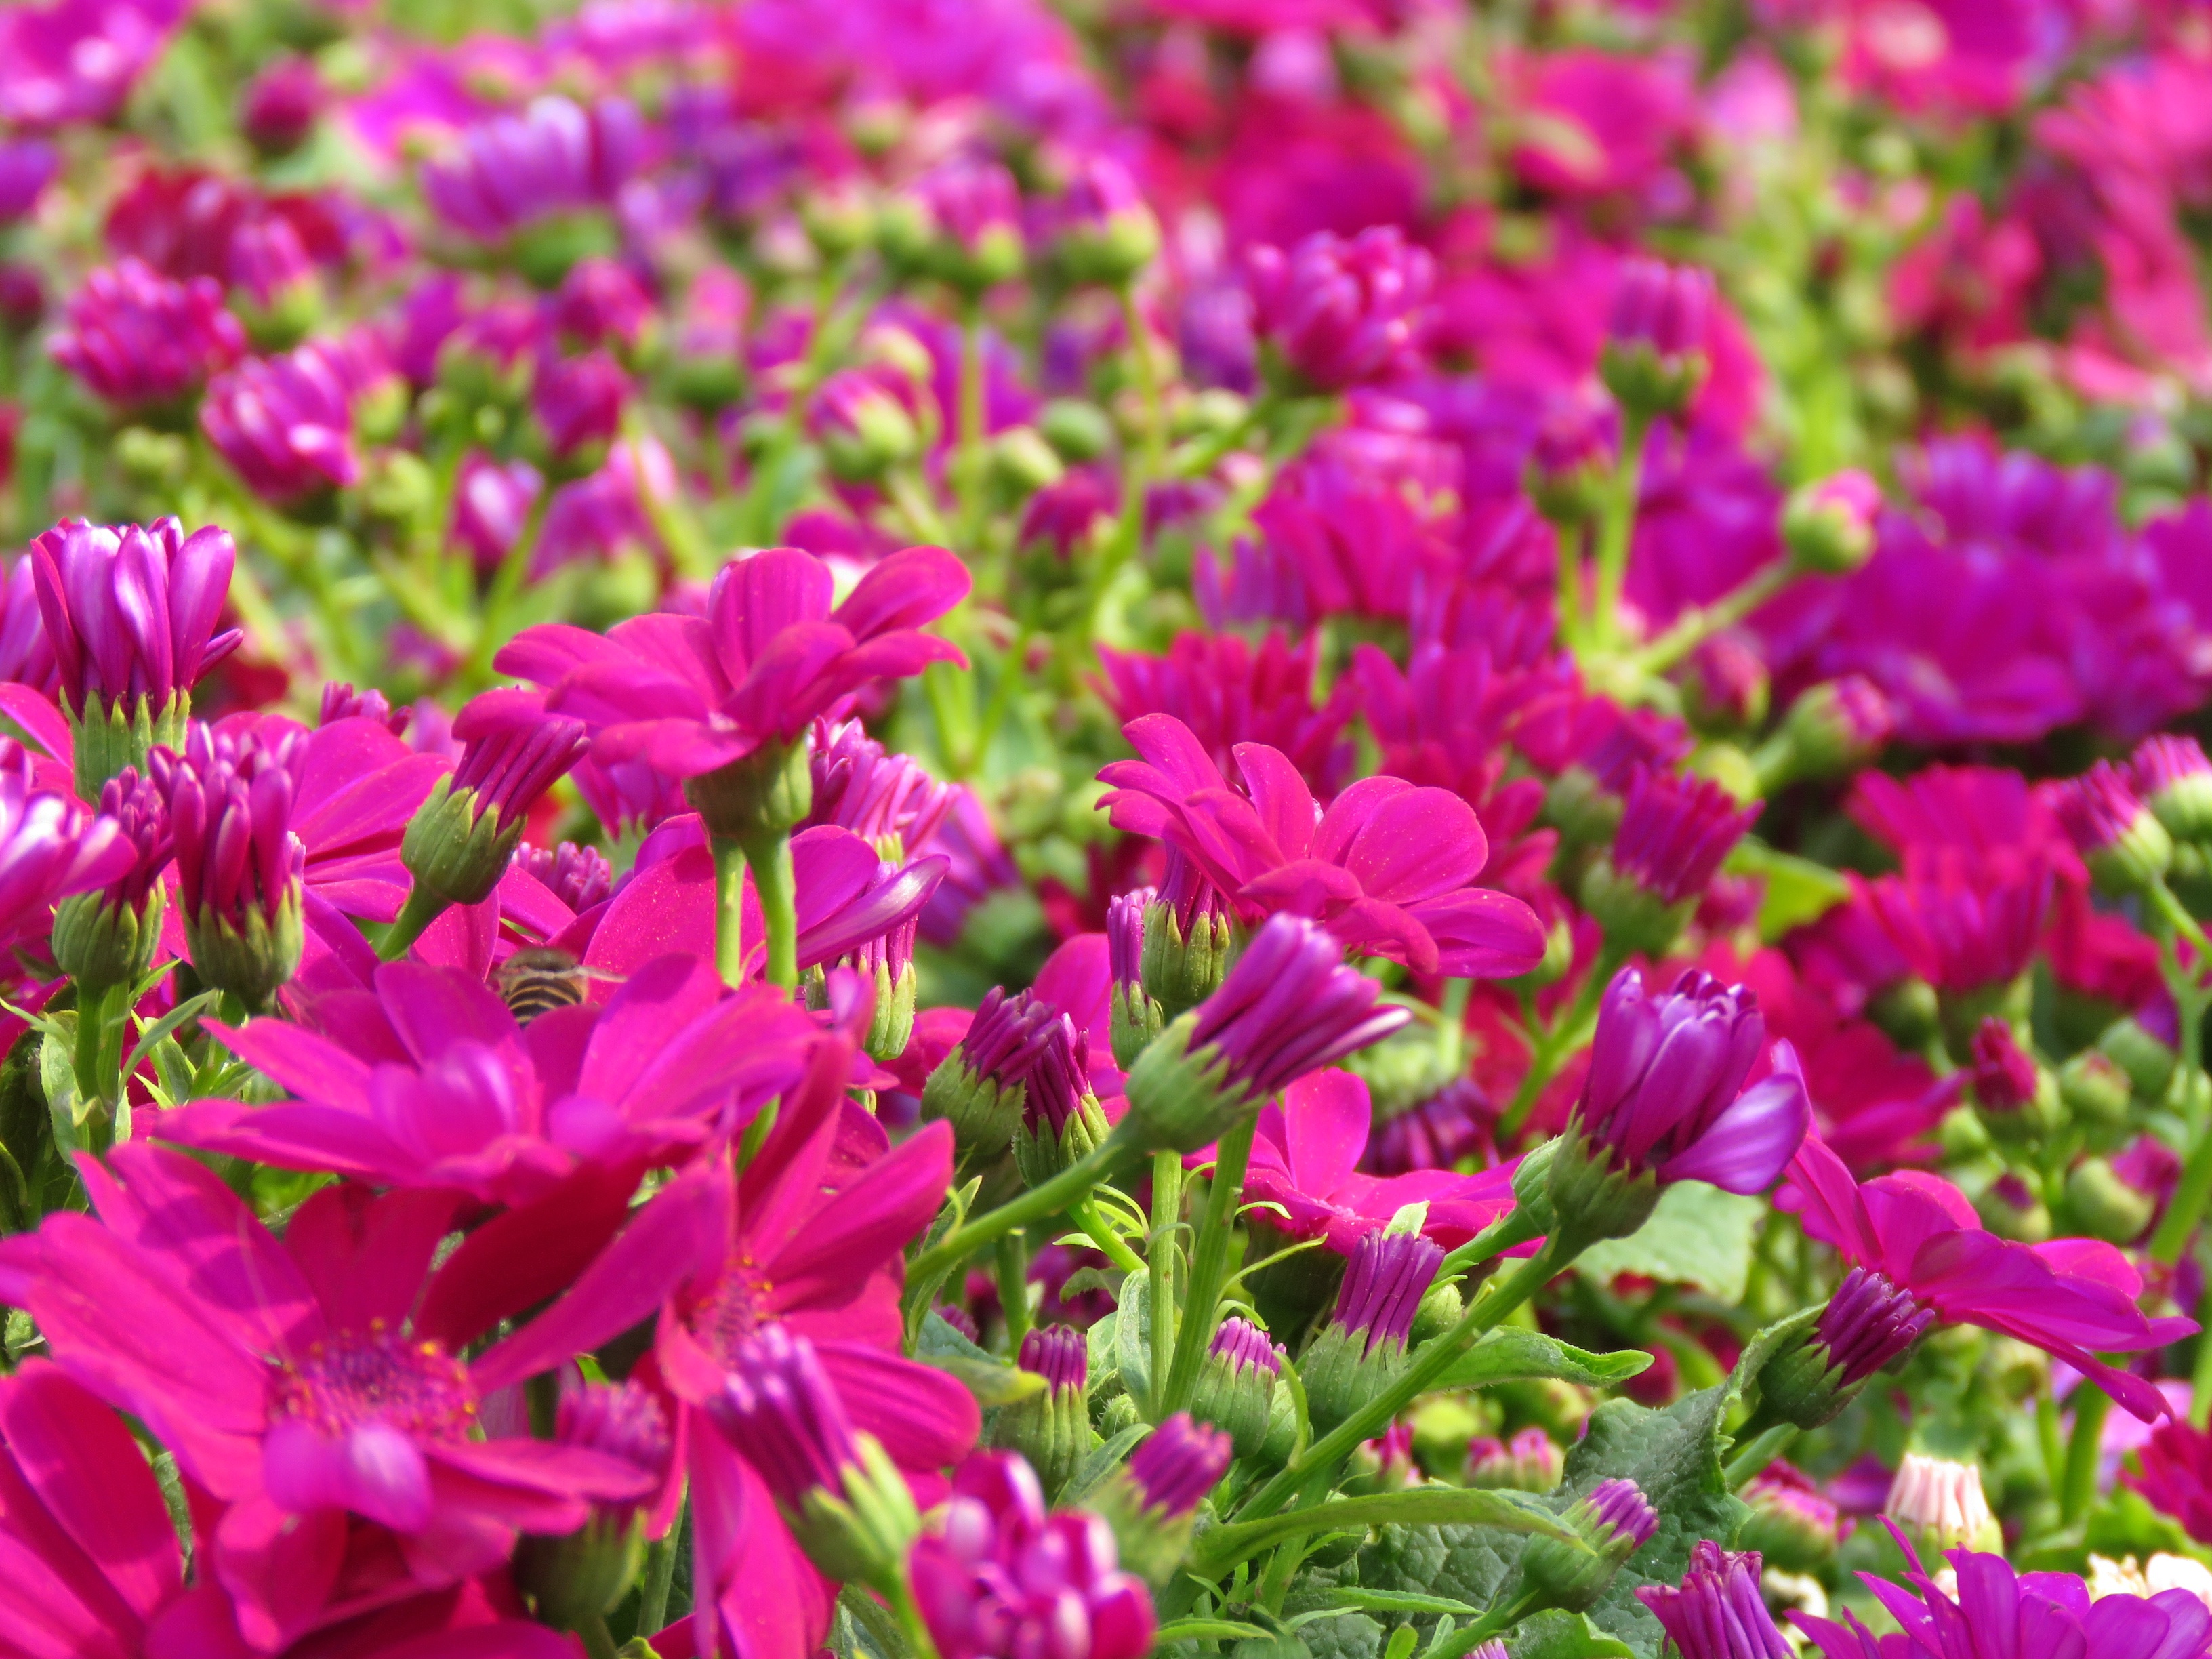
nature, blossom, plant, flower, purple, petal, botany, garden, pink, flora, wildflower, flowers, shrub, bright, wallpaper, supplies, exhibition, macro photography, flowering plant, annual plant, land plant